Vichada River

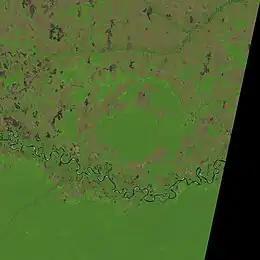
Landsat image of the Vichada Structure

The eastward course of the Vichada is offset by an impact structure, called the Vichada Structure. The structure is most likely the largest impact structure in South America.